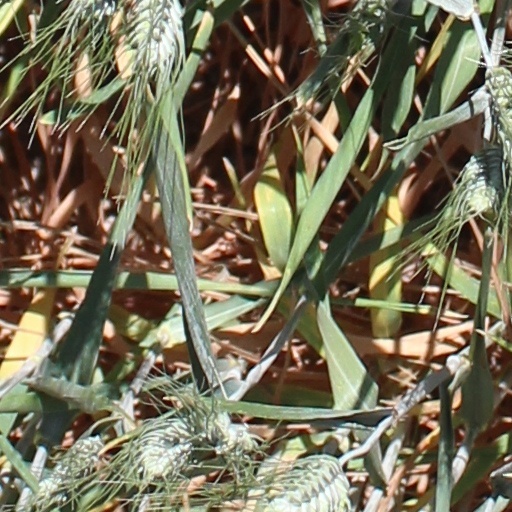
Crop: wheat